Hueneme, Malibu and Port Los Angeles Railway

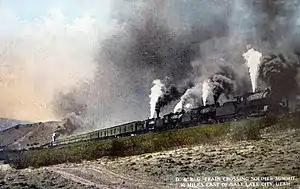
Denver and Rio Grande train employing helper engines on both front and rear.

Prior to 1920, the Interstate Commerce Commission did not have jurisdiction over railroad construction, but Rindge calculated that if he built his own railroad through his ranch on the narrow, level strip of land between the sea and the mountains, the courts would not grant eminent domain to any competing railroad wanting to build a parallel line. Thus, he incorporated the Hueneme, Malibu & Port Los Angeles Railway in 1903, with he and his wife being the major stockholders.